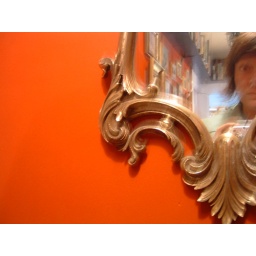
our hallway looks orange in this picture. it's actually quite red. our kitchen is orange.